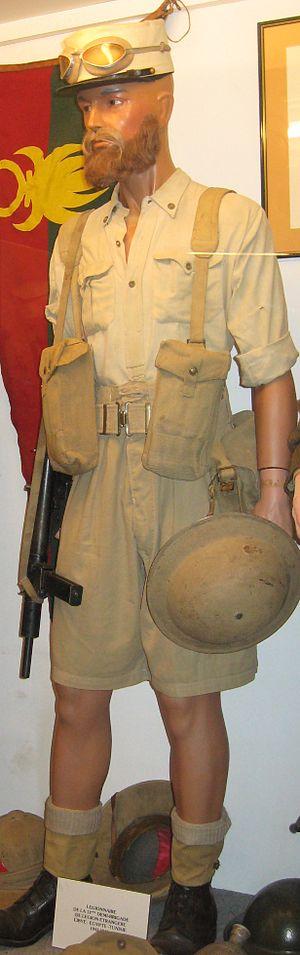
Légionnaire de la 13e Demi-brigade de Légion étrangère - 1942-1943 - Libye Égypte Tunisie Musée de la Légion étrangère - Annexe du musée de l'uniforme Puyloubier (13 - France)
Le musée de la Légion étrangère, situé à Aubagne en France, présente l'histoire et les faits d'armes de cette institution au travers de ses collections et expositions. Il accueille chaque année de nombreux visiteurs, ainsi que des scolaires et des expositions temporaires.
La 13ᵉ demi-brigade de Légion étrangère, créée en 1940, est, avec le RTST, l'un des deux régiments qui rallient en tant qu'unité constituée les Forces françaises libres. Des côtes de Norvège aux sables de Bir Hakeim, de l'Érythrée à l'Alsace, en passant par la Syrie et l'Italie, elle fut de la plupart des campagnes majeures de l'armée française lors de la Seconde Guerre mondiale.